Wavertree Playground

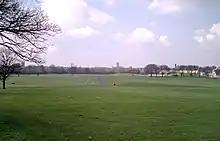
View across Wavertree Playground towards the Anglican Cathedral

In May 1895, a stately home called the Grange was demolished and it looked inevitable that the estate on which it was based would be used as building for the increasing suburbs of Liverpool. However, the estate and some of the surrounding properties, comprising of land, were purchased by an anonymous donor and presented to the City of Liverpool for use as a park. At the donor's suggestion, the new park was named Wavertree Playground, but was quickly nicknamed "The Mystery" by locals due to the anonymous nature of the donor. The donor was later discovered to be Philip H. Holt whose family also owned Sudley House. An estimated 60,000 people attended the official opening on 7 September 1895, which involved a march past of schoolchildren, a gymnastics exhibition, Morris dancing, and a fireworks display.